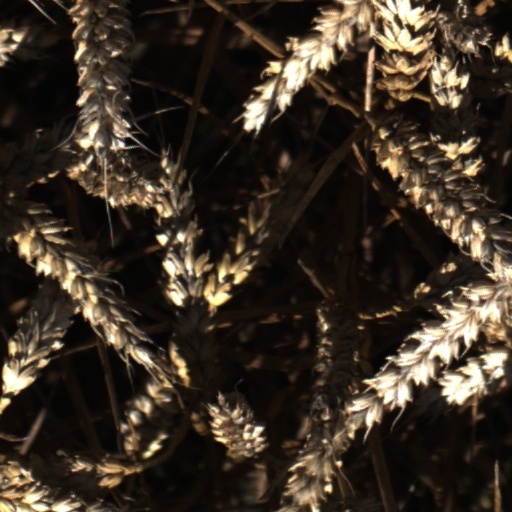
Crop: wheat